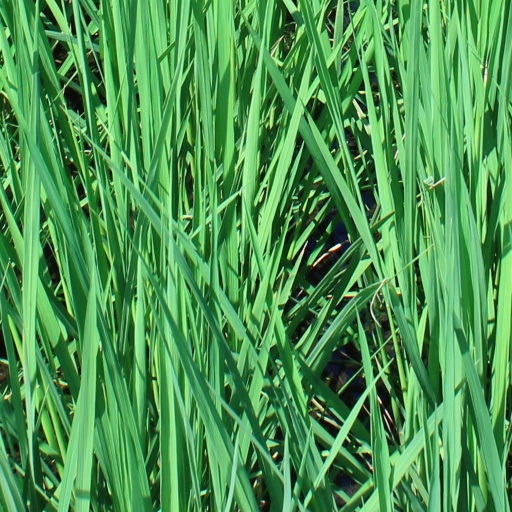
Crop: rice